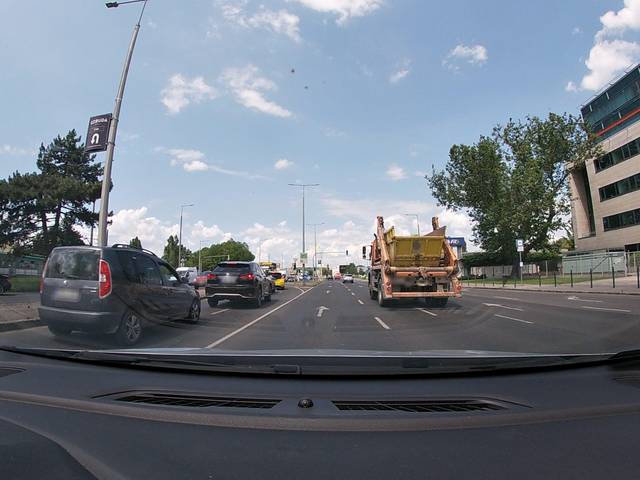
Region: Hungary
Coordinates: 47.578, 19.049